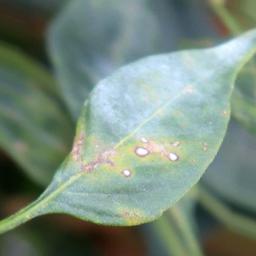
Label: cercospora